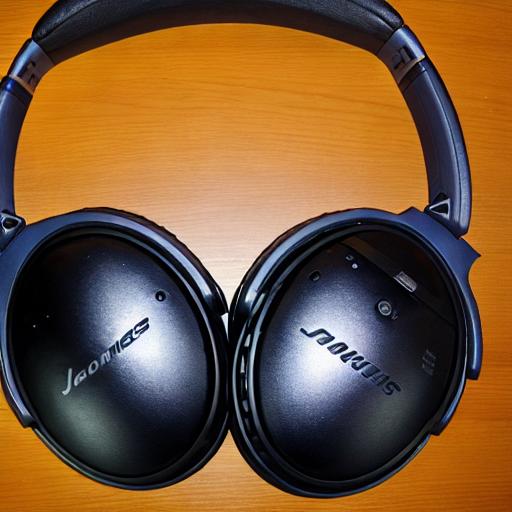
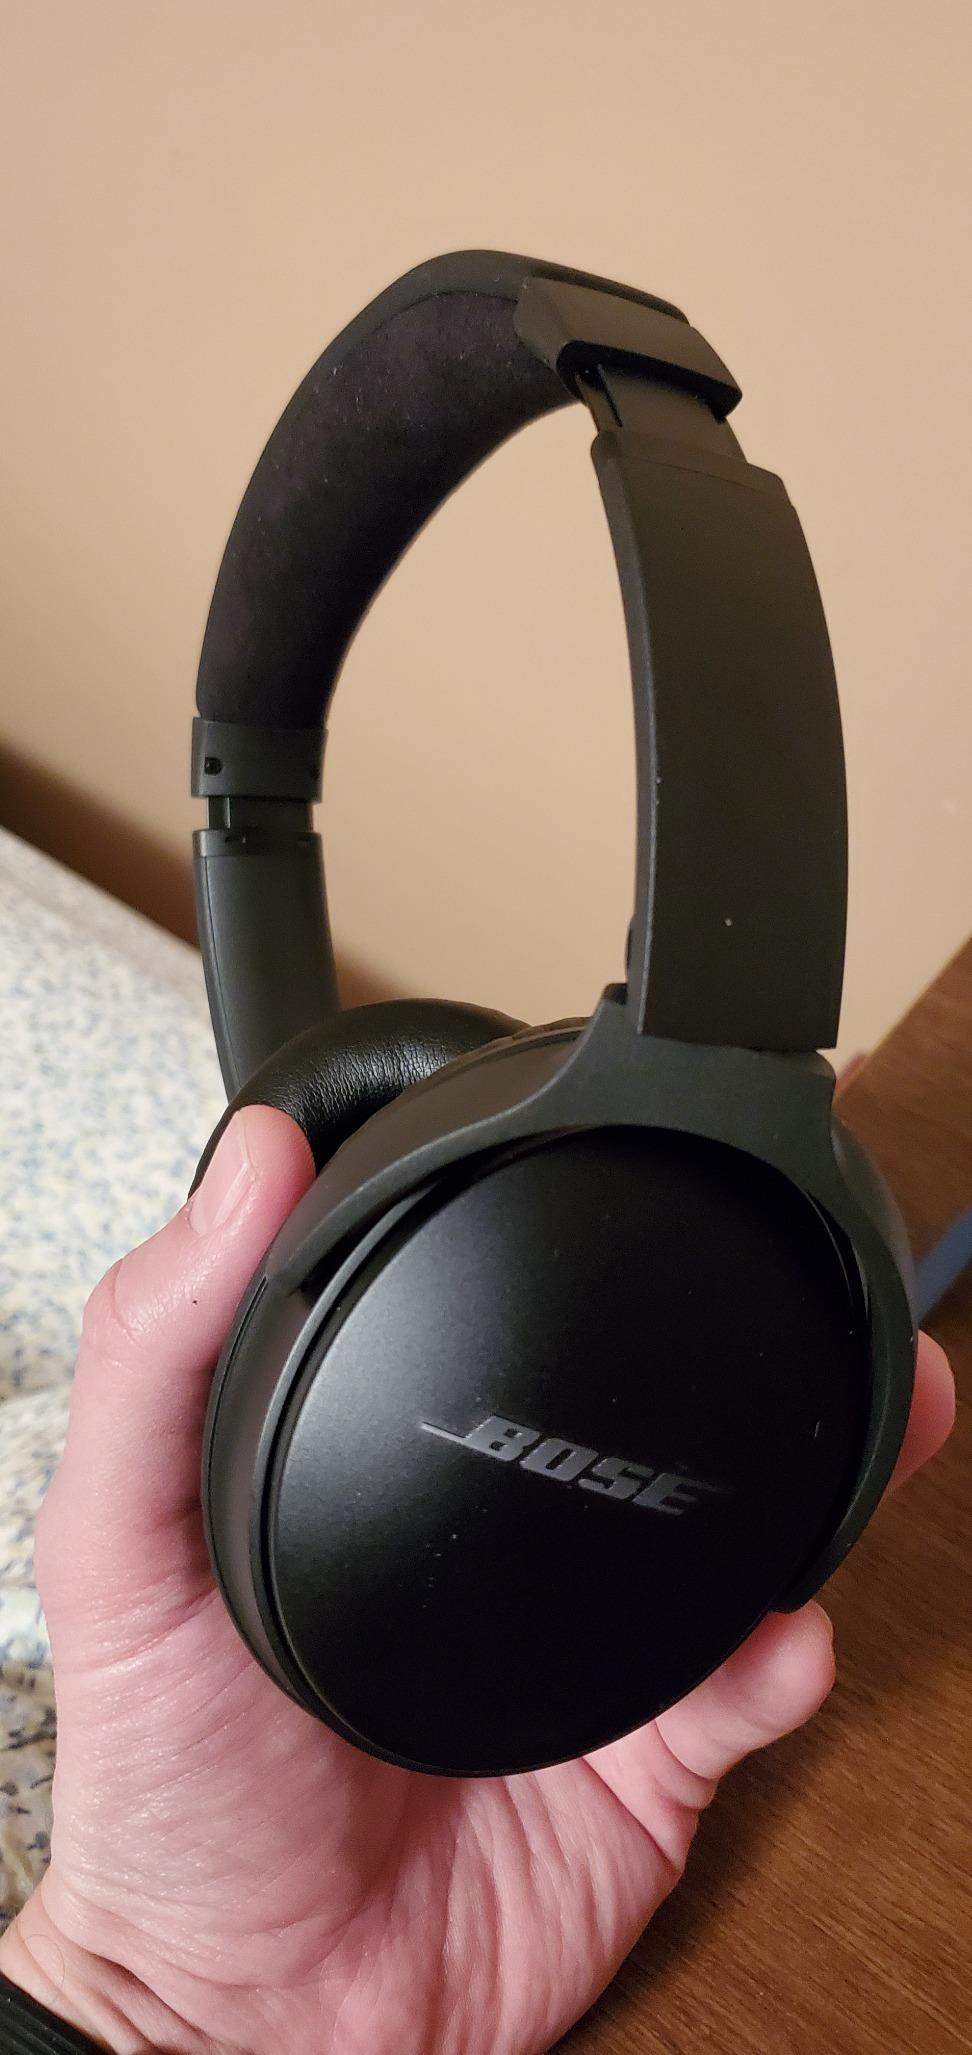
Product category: headphones
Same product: no